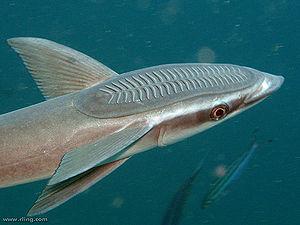
Le rémora fuselé ou rémora rayé ou rémora commun est un poisson commensal de la famille des Echeneidae.